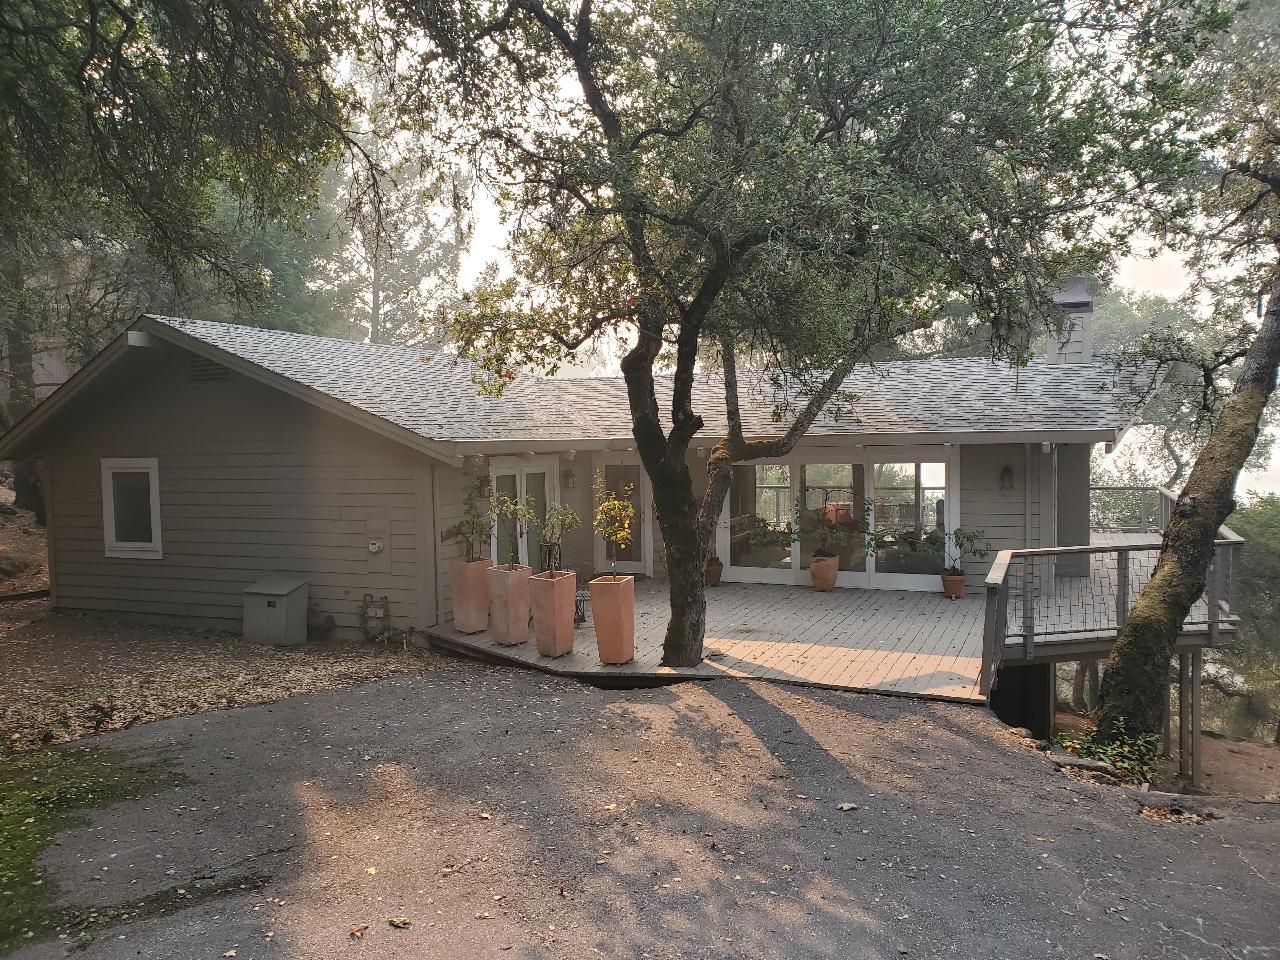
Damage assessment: no_damage